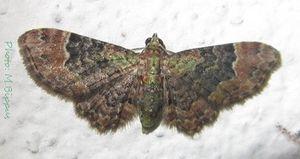
Chloroclystis latifasciata est une espèce de lépidoptères de la famille des Geometridae.